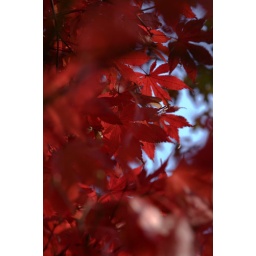
neighbors red tree.part of the tree was glowing in the afternoon sun... I wanted something a ltitle different